Describe the emotion expressed in this image:  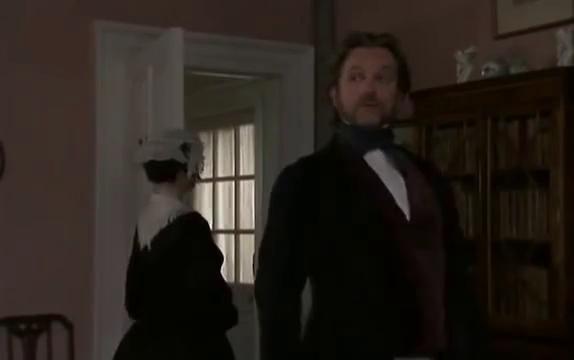
This person displays Suffering, valence and arousal with high intensity.